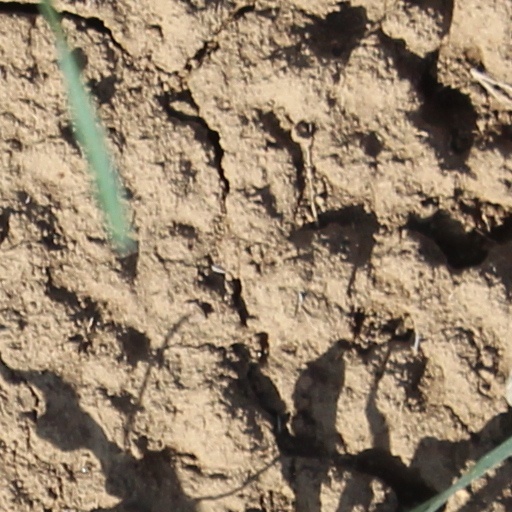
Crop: wheat